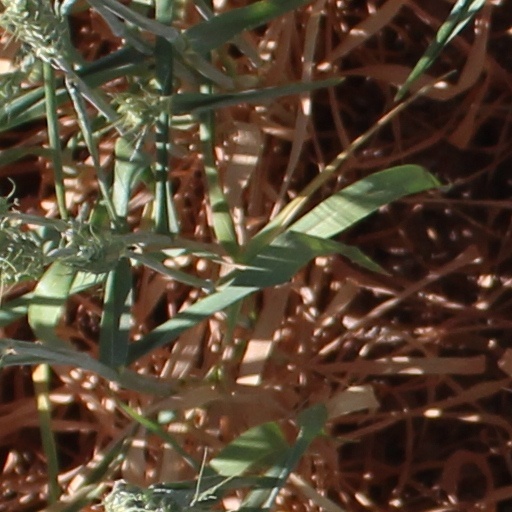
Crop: wheat